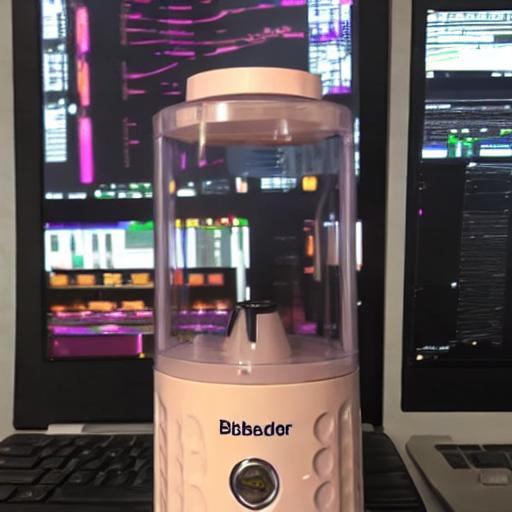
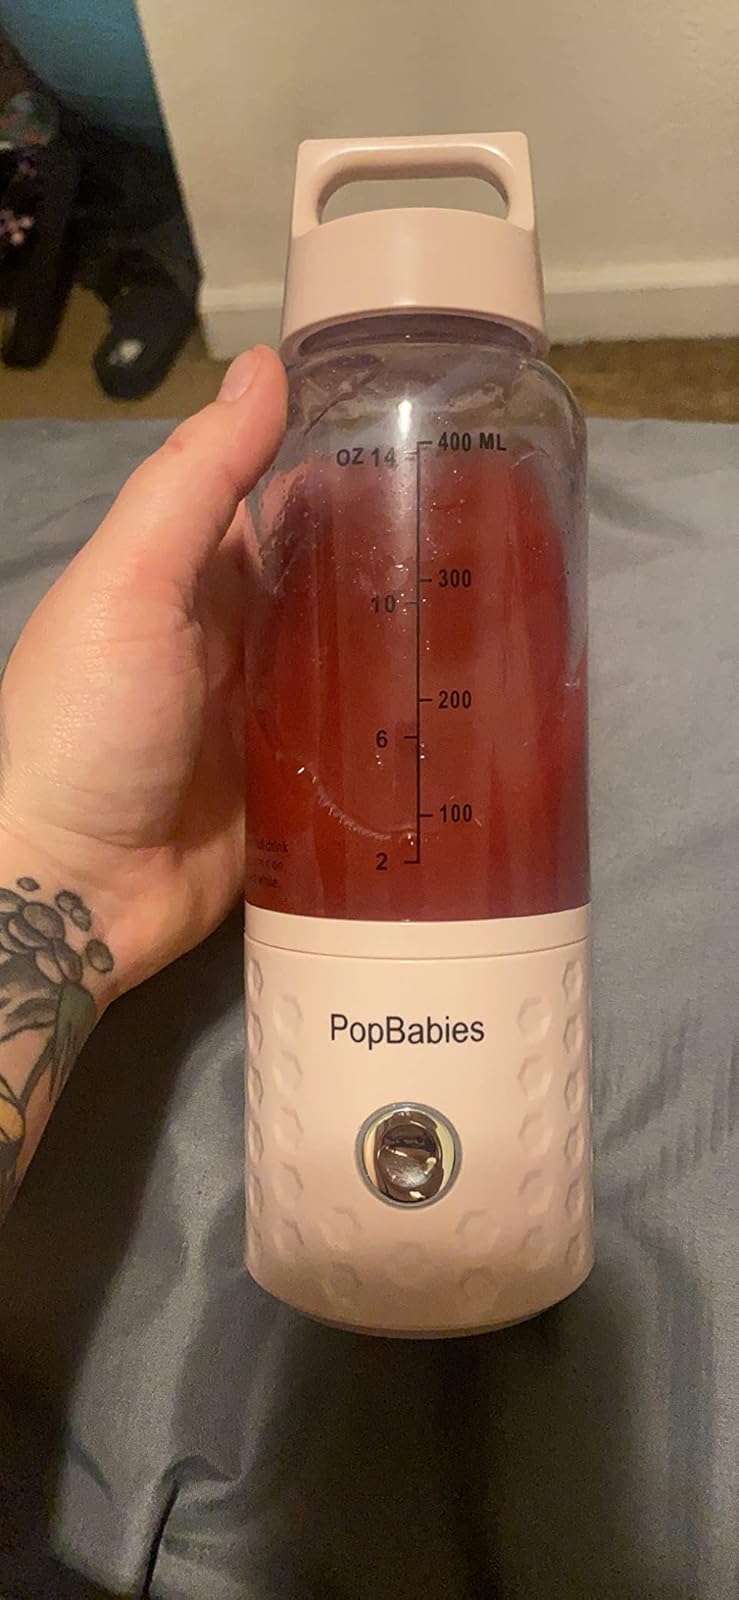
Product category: items_blender
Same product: no